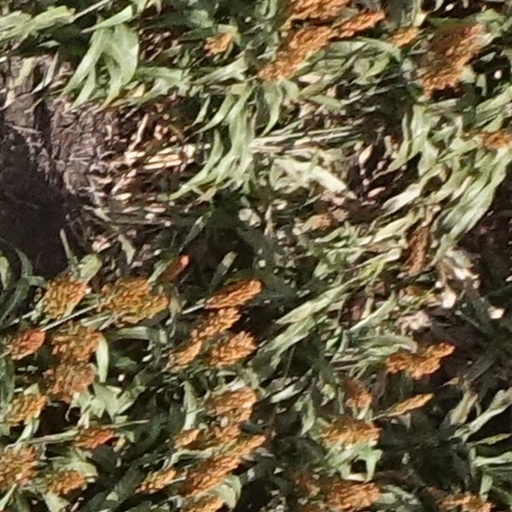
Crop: sorghum